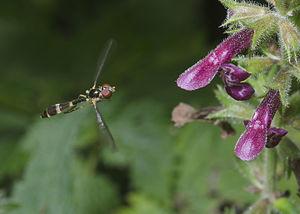
Baccha elongata est une espèce d'insectes diptères brachycères appartenant à la famille des syrphidés.